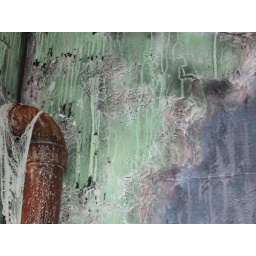
Here is an image taken of a wall in one of the set building classes.